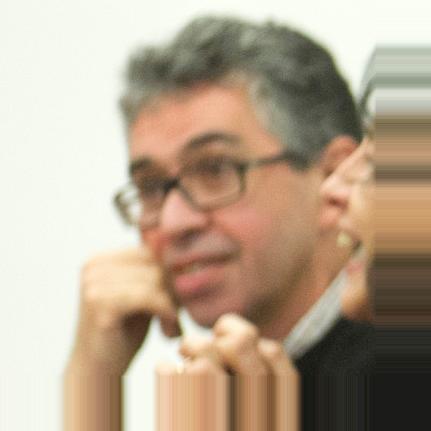
Age: 52